Hwa Chong Institution

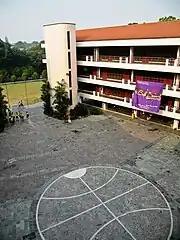
The Central Plaza of the college section, previously a part of Hwa Chong Junior College

In the late 1960s, Singapore's education system for secondary schools was in the form of a four-year programme followed by a two-year programme for pre-university education. The Chinese High School's board of directors decided to construct a junior college immediately adjacent to the school. This junior college was the second to be built in Singapore, and the first government-aided one.